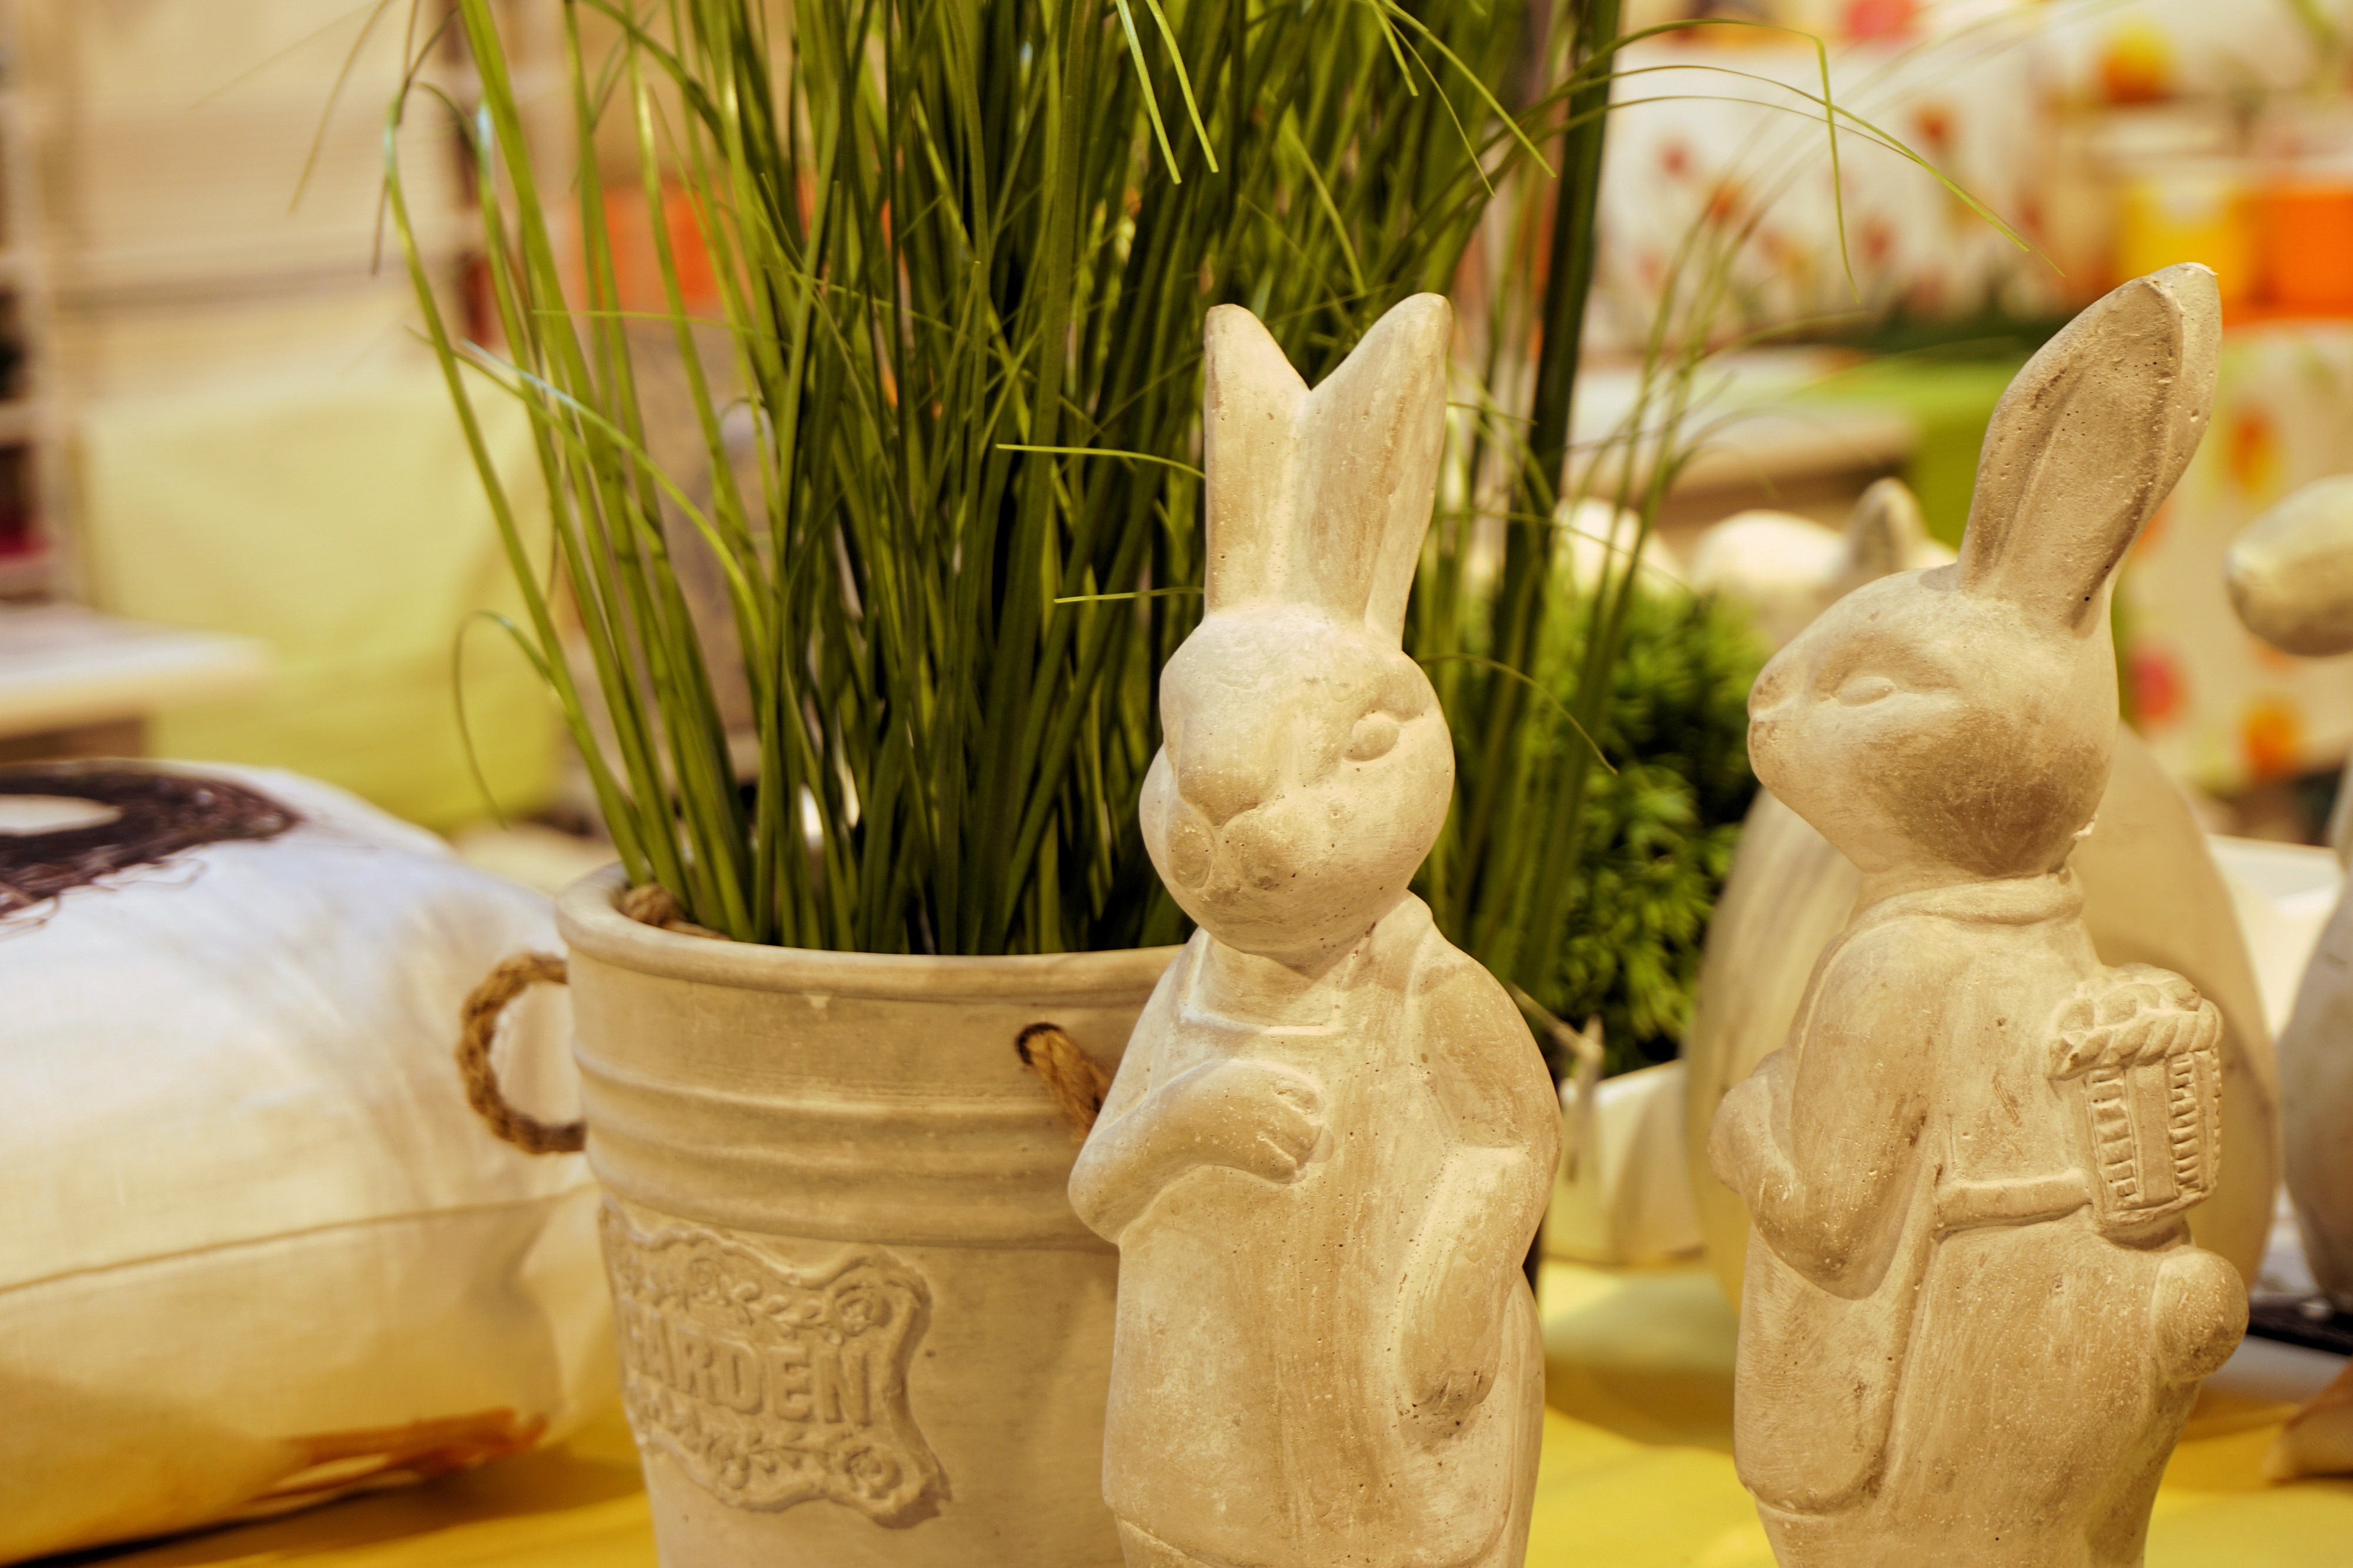
flower, decoration, food, terracotta, deco, hare, art, figure, decorative, sound, easter, carving, easter bunny